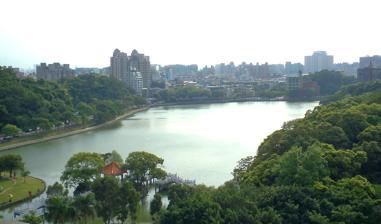
Building: Bihu Park
Country: Taiwan
Year built: 1987
Park in Neihu, Taipei, Taiwan Bihu Park 碧湖公園 Type urban park Location Neihu , Taipei , Taiwan Coordinates 25°04′57.5″N 121°35′00.2″E / 25.082639°N 121.583389°E / 25.082639; 121.583389 Area 13.1 hectares Opened 1987 Bihu Park entrance The Bihu Park ( traditional Chinese : 碧湖公園 ; simplified Chinese : 碧湖公园 ; pinyin : Bìhú Gōngyuán ) is a park in Neihu District , Taipei , Taiwan . History The park was opened in 1987. Geography The park covers an area of 13.1 hectares. The 7-hectare Dapi Lake, located within the park area, was once used for farming irrigation. The lake has a large population of invasive Amazon sailfin catfish . Features The park features the lakeside walkways which was completed and opened to public in 2007 with a total distance of 1.4 km. There is also a nine-turn bridge. It houses various flora as well, such as willows, bald cypresses, cajeput trees, golden showers, royal poincianas, Chinese hibiscus, azaleas and Ixora westii. The park management center houses a 45-seating capacity reading room, tennis courts, swimming pool and other recreational facilities. Visitors can also fish and hike in its six mountain trails to choose from with rest pavilions along the way. Transportation The park is accessible within walking distance north from Wende Station of Taipei Metro . See also List of parks in Taiwan References